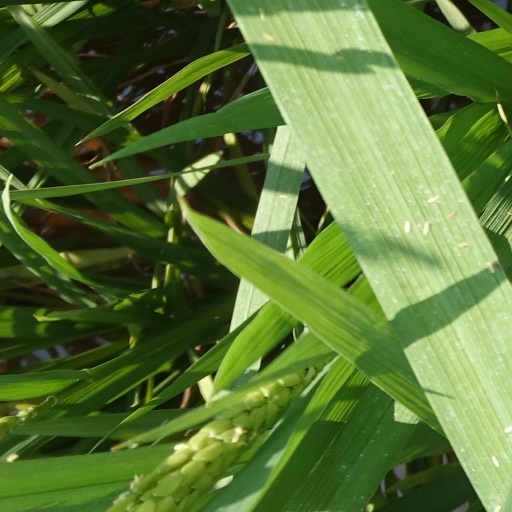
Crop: rice